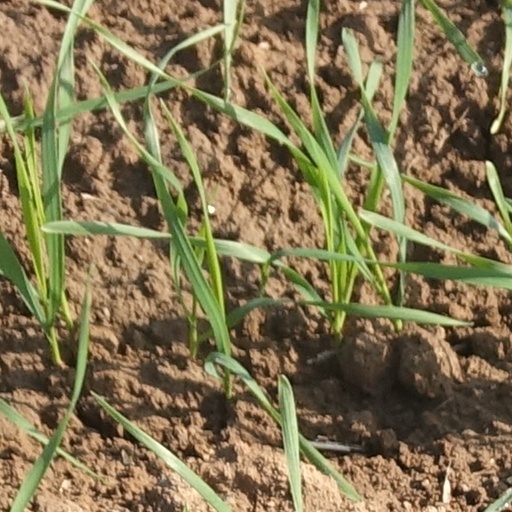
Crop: wheat